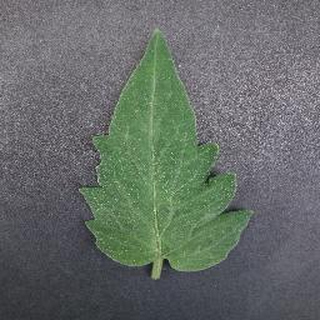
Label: healthy_tomato